Lee Ufan

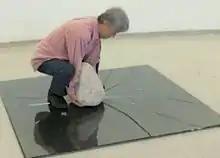

In sculpture, Lee explored similar formal interests using minimal means: typically, he favored stone and sheets of iron, though he employed cotton, glass and wood during the Mono-ha period. Beginning in 1972, Lee would rename all of his sculptural works "kankeikõ" or "relatum," signaling an ongoing pursuit to activate the relation between visible and invisible structures. The installation series title "Relatum" refers to a visual and sensory concept of the relationship between seemingly opposing materials, juxtaposing flat upright iron screens or glass panes against a collection of flat horizontal stones. This concept is typical of many later works. For example, "Relatum – The Shadow of the Stars" (2014) is an outdoor arrangement of seven stones on a circular bed of white gravel in which Lee experiments philosophically with shadow as an artistic medium. Lee's sculptures, presenting dispersed arrangements of stones together with industrial materials, recast the discrete object as a network of relations based on parity between the viewer, materials, and site.